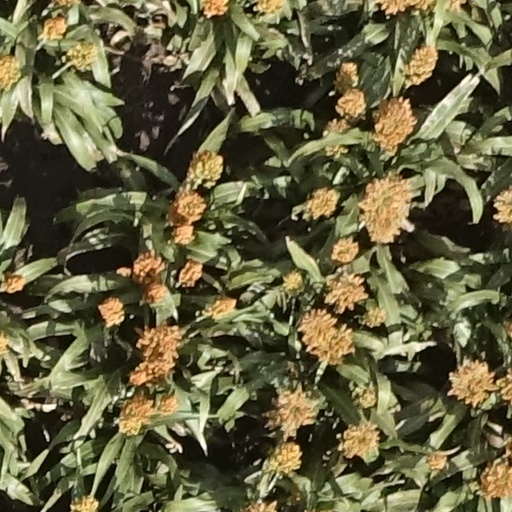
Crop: sorghum